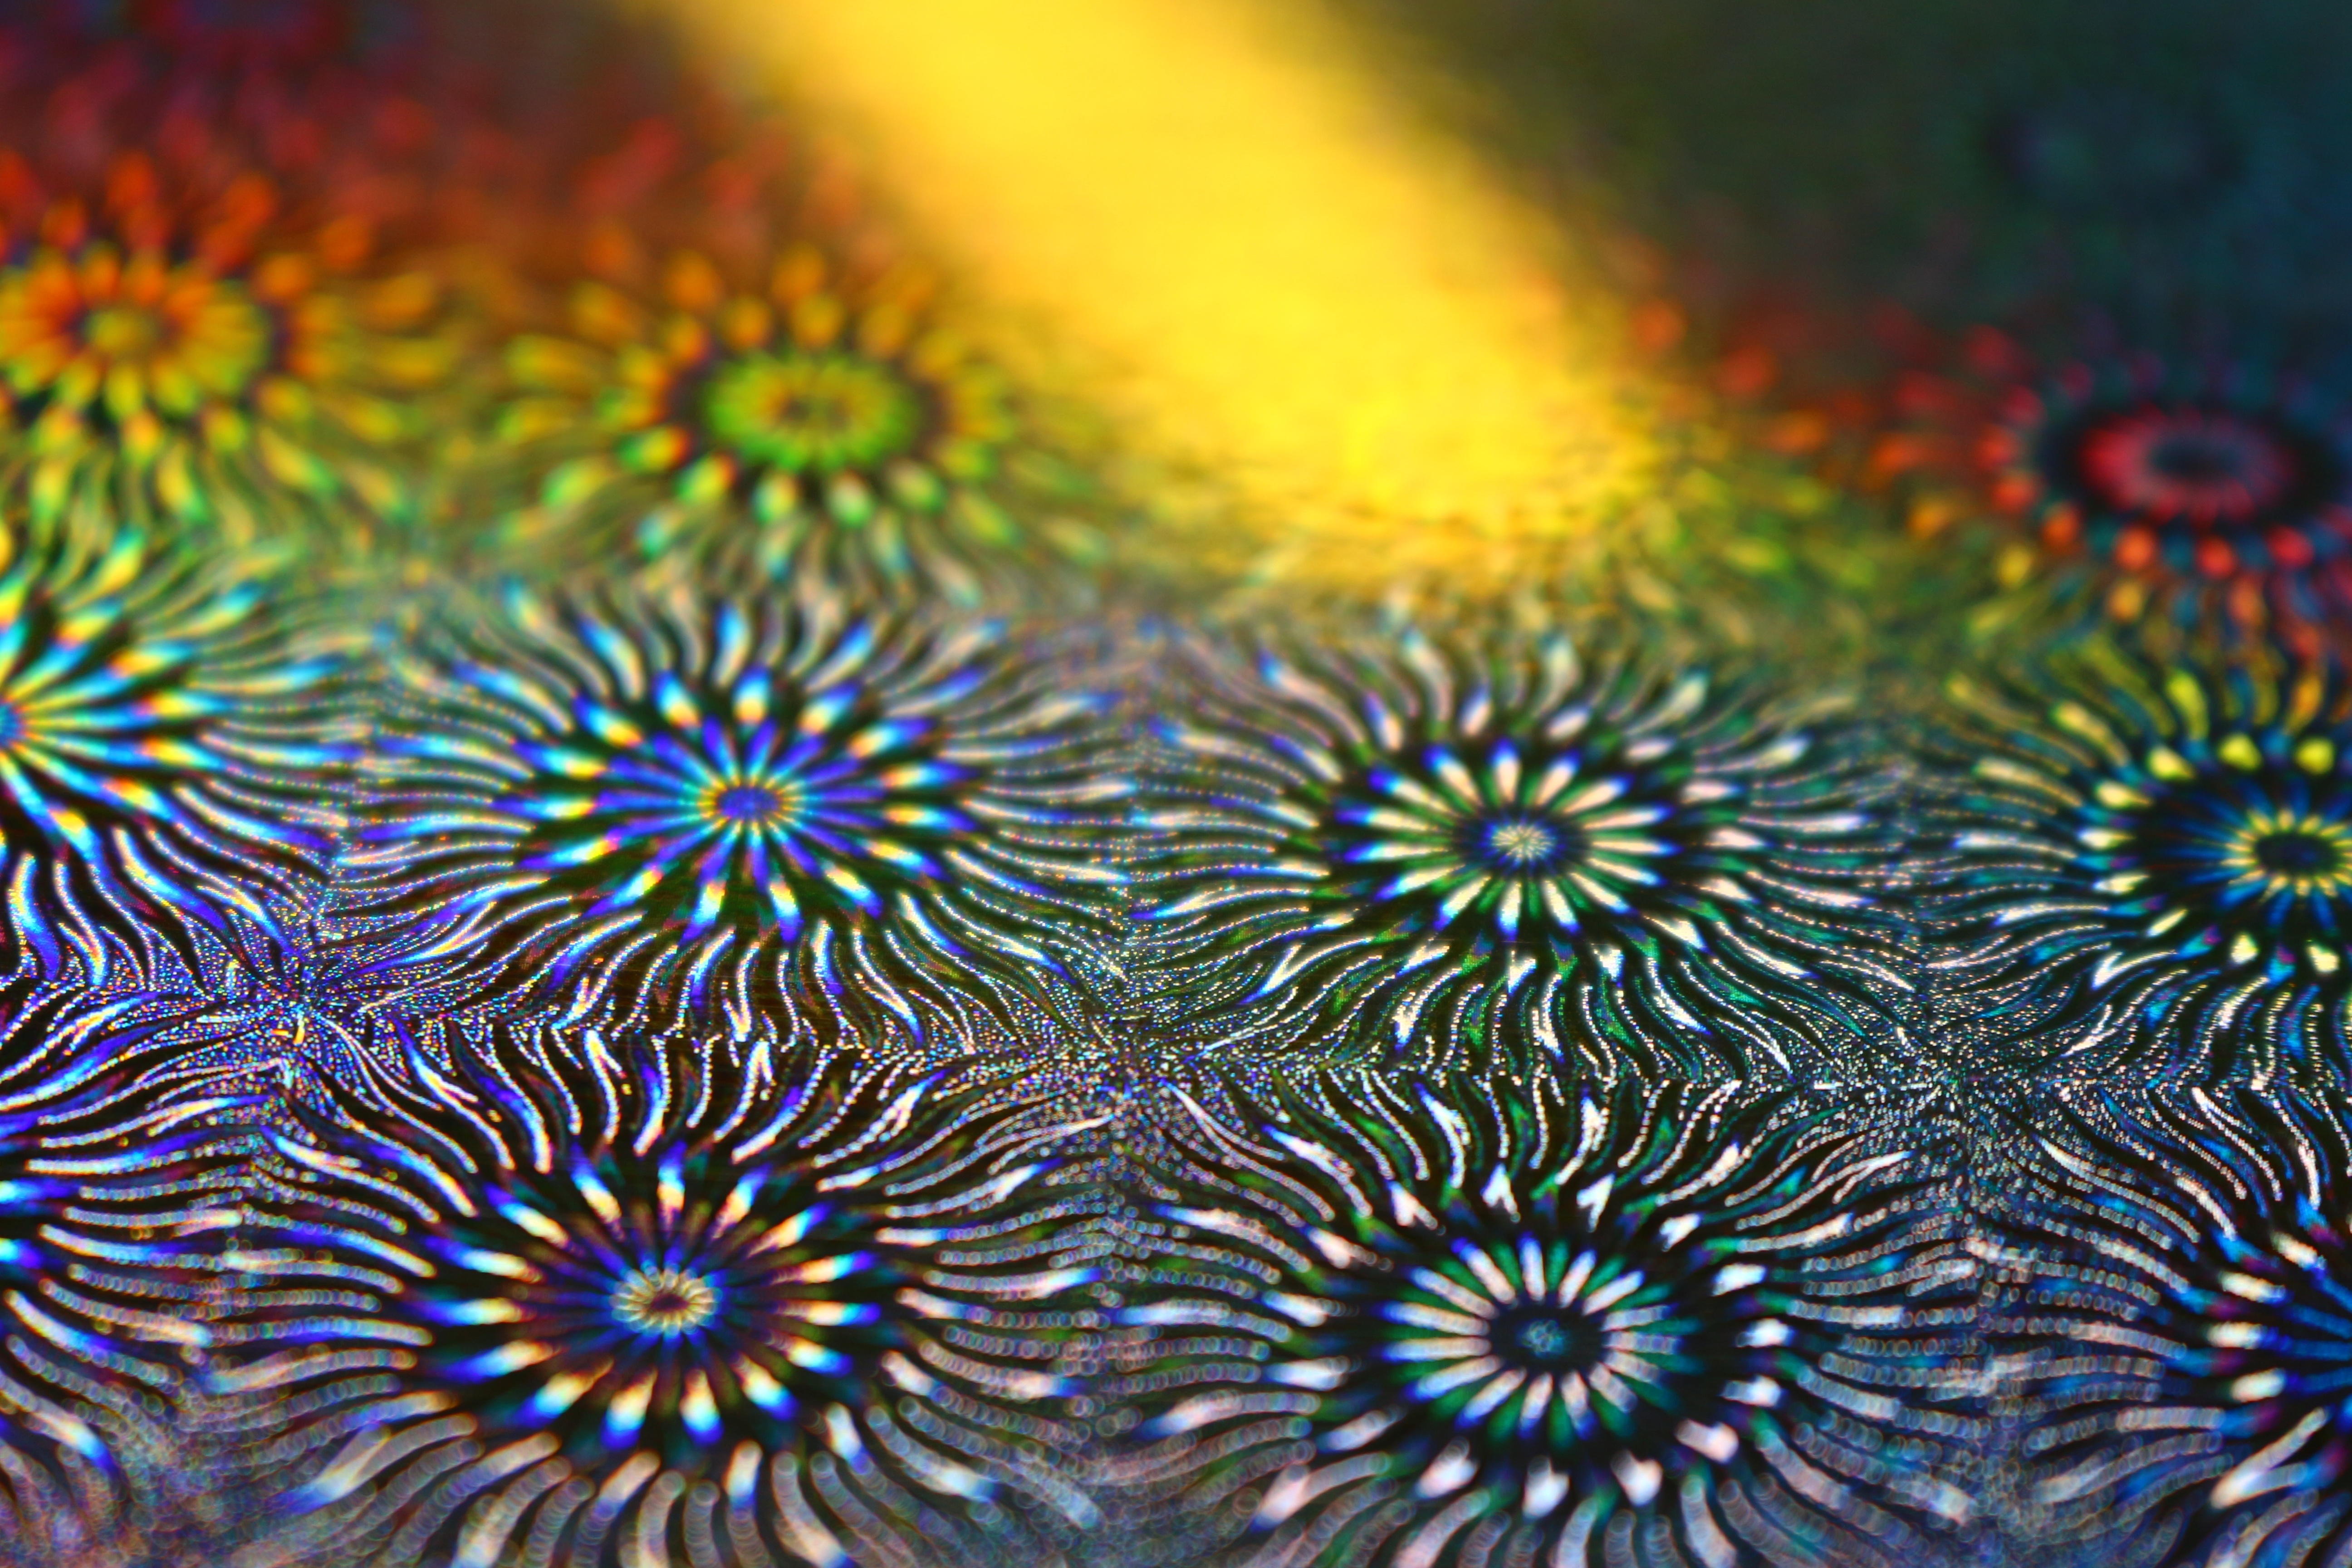
light, flower, underwater, biology, paper, coral, coral reef, invertebrate, rainbow, hologram, iridescent, macro photography, organism, photo paper, construction paper, marine biology, marine invertebrates, fractal art